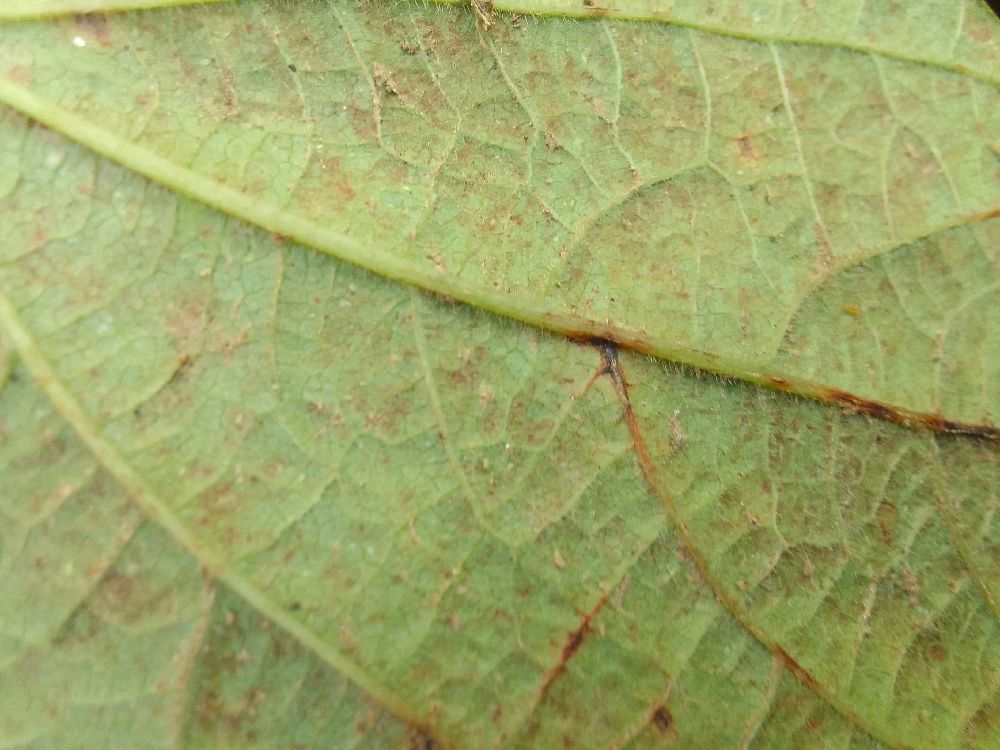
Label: anthracnose